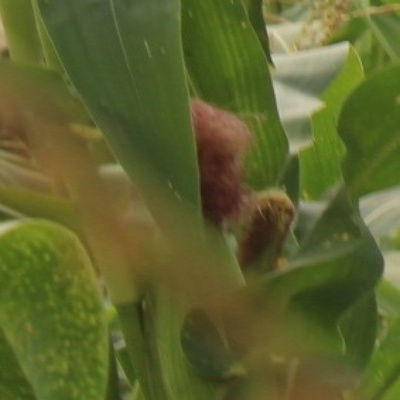
Crop: Maize
Condition: streak virus